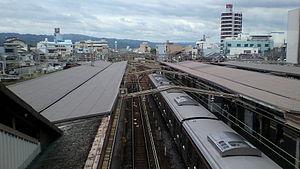
La gare de Wakayamashi est une gare ferroviaire de la ville de Wakayama dans la préfecture éponyme au Japon. La gare est gérée par les compagnies Nankai et JR West.